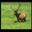
Label: deer